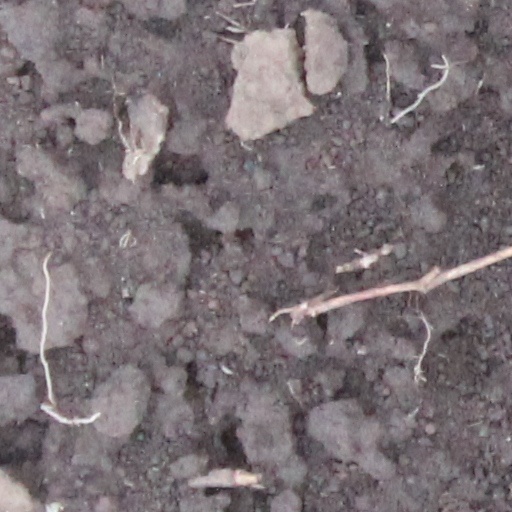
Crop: wheat